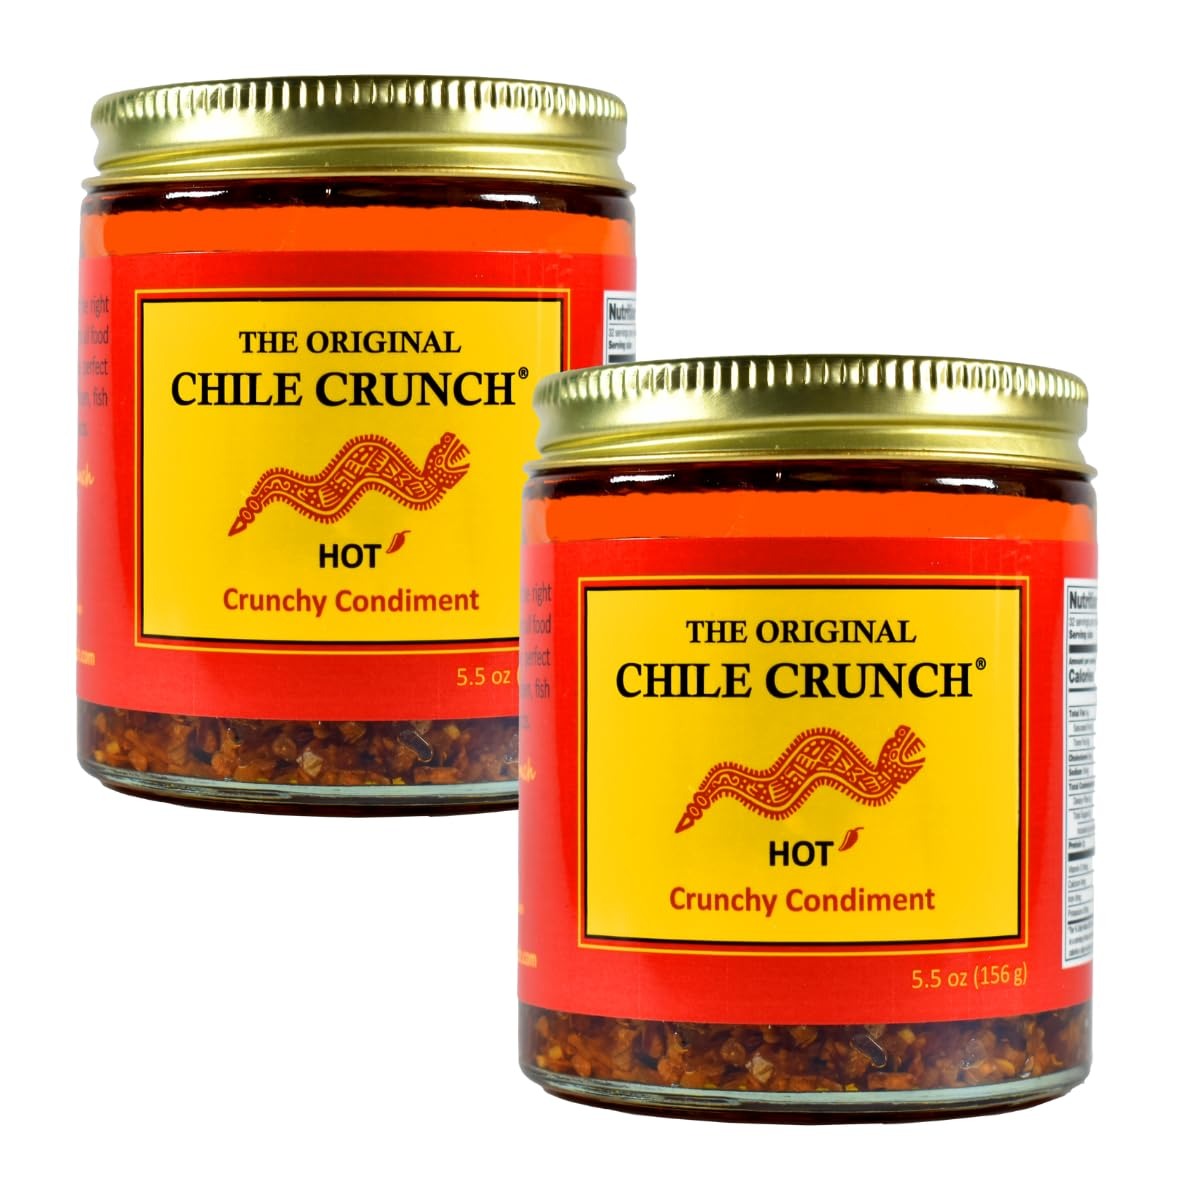
Item Name: CHILE CRUNCH - HOT Spicy Crunchy Condiment - All Natural Roasted Chili Peppers, Garlic & Onion Crisp Sauce - Vegan, Gluten-Free, No Preservatives - Homemade Authentic Mexican Recipe 5.5oz (2 Pack)
Bullet Point 1: PURE MEXICO IN EVERY BITE: Our recipe draws from Mexico City's culinary traditions, blending roasted chilis, fresh garlic, and premium spices to create an authentic Mexican condiment. Each batch is handcrafted using time-honored techniques passed down through generations, ensuring consistent quality and flavor in every jar. Experience the rich depth of Mexican cuisine with our small-batch production process that captures genuine flavors and textures.
Bullet Point 2: WHAT’S IN CHILE CRUNCH: Our signature recipe combines flame-roasted chilis, fresh garlic, crispy onions, and carefully selected spices sautéed in pure oil. Contains no MSG, preservatives, or artificial ingredients. Certified gluten-free and suitable for vegetarian and vegan diets, and Keto friendly. Our transparent ingredient list reflects our commitment to clean, natural cooking - just like you'd find in traditional Mexican kitchens.
Bullet Point 3: HANDMADE IN SMALL BATCHES: Crunchy, smoky, and infused with just the right amount of heat. We take pride in the flavor profile of our chili crunch - that’s why we ONLY hand make our crunch in small batches to ensure flavor consistency and true quality control. Small Batches, Big Flavor. The crunchy texture and balanced heat complement both traditional Mexican dishes and modern fusion cuisine. Maintains optimal crunch when added after cooking.
Bullet Point 4: NO LIMITS: Chile Crunch can be used as a salsa, chili crisp condiment, marinade, tapenade, or even a relish! We typically add Chili Crunch to our foods AFTER it is prepared to help keep flavors and crunch more alive. The perfect partner for steak, chicken, fish, eggs, roasted vegetables, pizza, burgers, tacos, guacamole, and so much more! Once you start using Chile Crunch, you will quickly see that there are no limits to its use!
Bullet Point 5: ORIGINAL FLAVOR: Our award-winning signature recipe harmoniously combines ancient Aztec chile cultivation techniques, traditional Mayan spice blending methods, Spanish garlic-infusion processes, and French culinary refinement. The result is a perfectly balanced sauce delivering layers of flavor - opening with smoky roasted chilis, followed by savory garlic notes, and finishing with a satisfying moderate heat. Each small batch captures the authentic taste of Mexico's diverse culinary heritage.
Product Description: Discover the authentic taste of Mexico with Chile Crunch - a handcrafted condiment that brings together centuries of culinary tradition in every jar. Born from the vibrant streets of Mexico City, this versatile sauce combines perfectly roasted chilis, fresh garlic, and crispy onions sautéed in pure oil to create an unforgettable flavor experience.<br><br> Our signature recipe honors the diverse culinary influences of Aztec, Mayan, Spanish, and French cuisines, resulting in a complex flavor profile that starts with smoky notes, followed by savory garlic, and finishes with a satisfying moderate heat. The distinctive crunch adds an irresistible textural element that transforms any dish from ordinary to extraordinary.<br><br> Unlike mass-produced condiments, Chile Crunch is handcrafted in small batches to ensure exceptional quality and consistency. We use only natural ingredients - no preservatives, MSG, or artificial additives. Our commitment to clean ingredients makes this sauce suitable for vegetarian and vegan diets, while being certified gluten-free.<br><br> Experience culinary versatility at its finest - use Chile Crunch as a finishing sauce for steaks, grilled chicken, or seafood. Add depth to eggs, tacos, pizza, or roasted vegetables. Create unique marinades, tapanades, or enhance your guacamole. The possibilities are endless! For optimal crunch and flavor impact, we recommend adding Chile Crunch after cooking.<br><br> Join the countless food enthusiasts who have made Chile Crunch their go-to condiment for elevating everyday meals. Each jar contains a perfect balance of crunch, heat, and authentic Mexican flavors that will transform your culinary creations. Once you experience the unique taste and texture of Chile Crunch, you'll understand why it's become an award-winning essential in kitchens across America.
Value: 16.0
Unit: Ounce

Price: 28.99